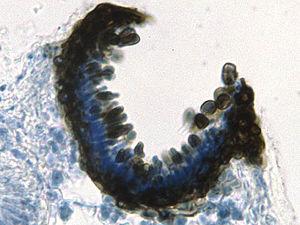
Lichenoconium reichlingii Diederich 1986: Pycnides avec des conidies brun foncé
Les pycnides sont les structures reproductrices de certains champignons mitosporiques, Sphaeropsidales et notamment chez les Pezizomycotina.
Léopold Reichling, né le 11 mars 1921 à Luxembourg et y décédé le 2 mai 2009, est un biologiste et naturaliste luxembourgeois.